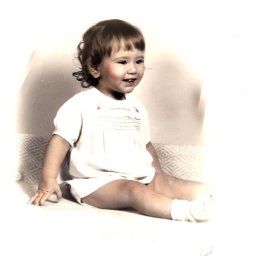
Bebie in white dress 16 months